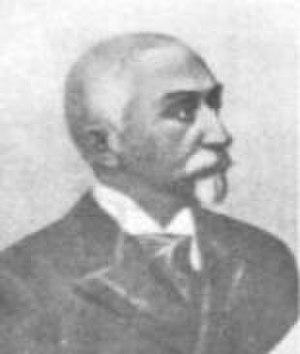
Villa Crespo est un quartier de la ville de Buenos Aires, capitale de la République argentine. Il est situé au centre-nord de la ville, limité par les quartiers Chacarita au nord-ouest, Palermo au nord-est, Almagro au sud-est, Caballito au sud et La Paternal à l’ouest.